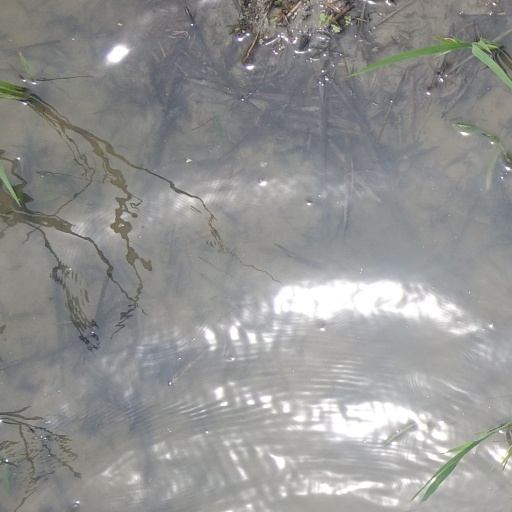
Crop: rice